David Shand

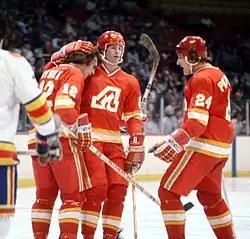
Tom Lysiak celebrates with Dave Shand (center) and Harold Phillipoff after a goal against the Colorado Rockies in 1978

David Alistair Shand (born August 11, 1956) is a Canadian former professional ice hockey defenceman. Drafted in 1976 by both the Atlanta Flames of the National Hockey League and the Calgary Cowboys of the World Hockey Association, Shand also played for the Toronto Maple Leafs and Washington Capitals.